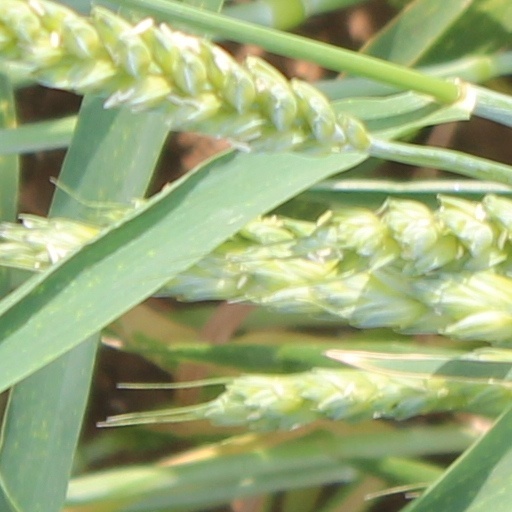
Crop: wheat